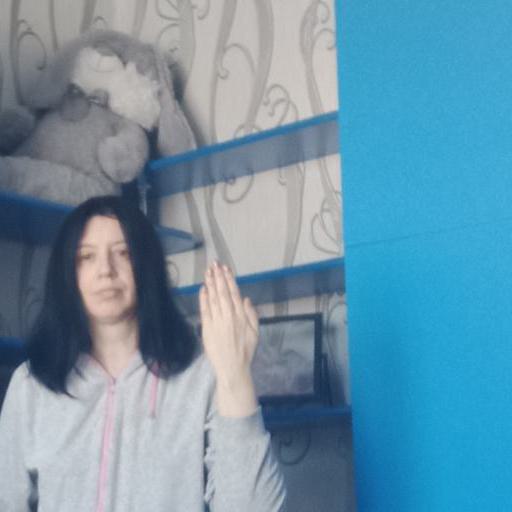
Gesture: stop_inverted